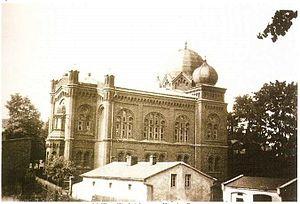
La synagogue de Rosenberg O.S., inaugurée en 1889, a été détruite en 1938 lors de la Nuit de Cristal comme la plupart des autres lieux de culte juif en Allemagne.